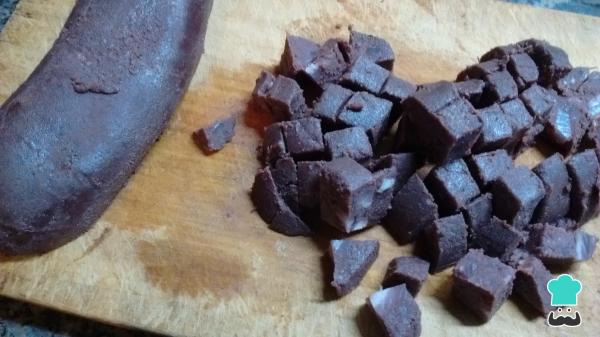
Mientras tanto, lava, pela y corta la morcilla en cubos.Truco: elige productos de buena calidad para obtener un buen resultado final.